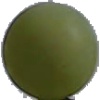
Label: Grape White 4